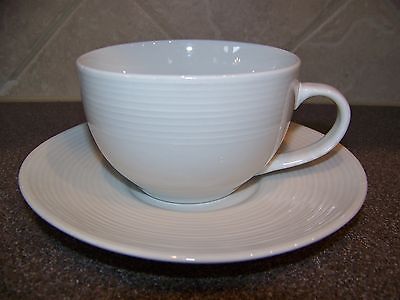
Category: mug